Westside High School (Omaha)

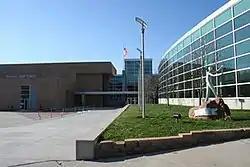
Front view of the Westside campus

Westside High School is the only high school of the Westside Community Schools district (also known as District 66 to local residents) of Omaha, Nebraska, United States.